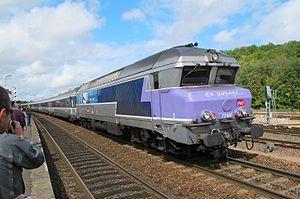
La locomotive CC 72180 en tête d’un ""intercités"" en gare de Longueville."
La ligne P du Transilien, plus souvent simplement dénommée ligne P, est une ligne de trains de banlieue qui dessert l'est de l'Île-de-France. Elle relie Paris-Est à Château-Thierry et La Ferté-Milon via Meaux, ainsi qu'à Provins et Coulommiers. Elle comprend également une navette ferroviaire reliant Esbly à Crécy-la-Chapelle ainsi qu'un service d'autocars reliant Coulommiers à La Ferté-Gaucher.